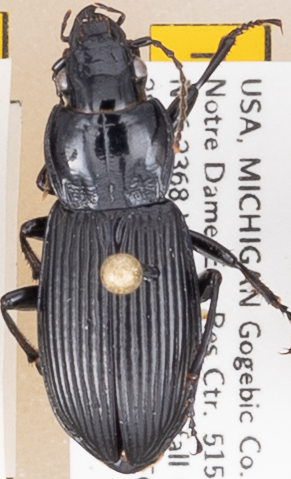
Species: Pterostichus melanarius melanarius
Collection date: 2021-07-28
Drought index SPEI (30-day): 0.046
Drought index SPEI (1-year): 0.398
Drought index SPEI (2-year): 1.28